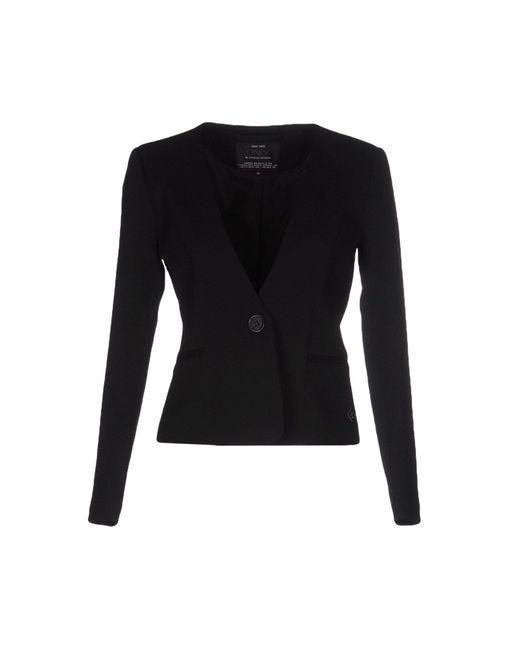
Stilvoller schwarzer Mantel für Bürokleidung für Damen